Barbara Allen Rainey

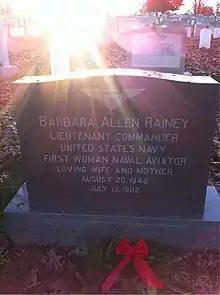
Grave at Arlington National Cemetery

In early 1973, the Secretary of the Navy John W. Warner announced a test program to train female Naval Aviators. Seeking a greater challenge and wanting to follow in the footsteps of her U.S. Marine Corps aviator brother, Bill, Allen applied to the program and was accepted into the U.S. Naval Flight Training School.